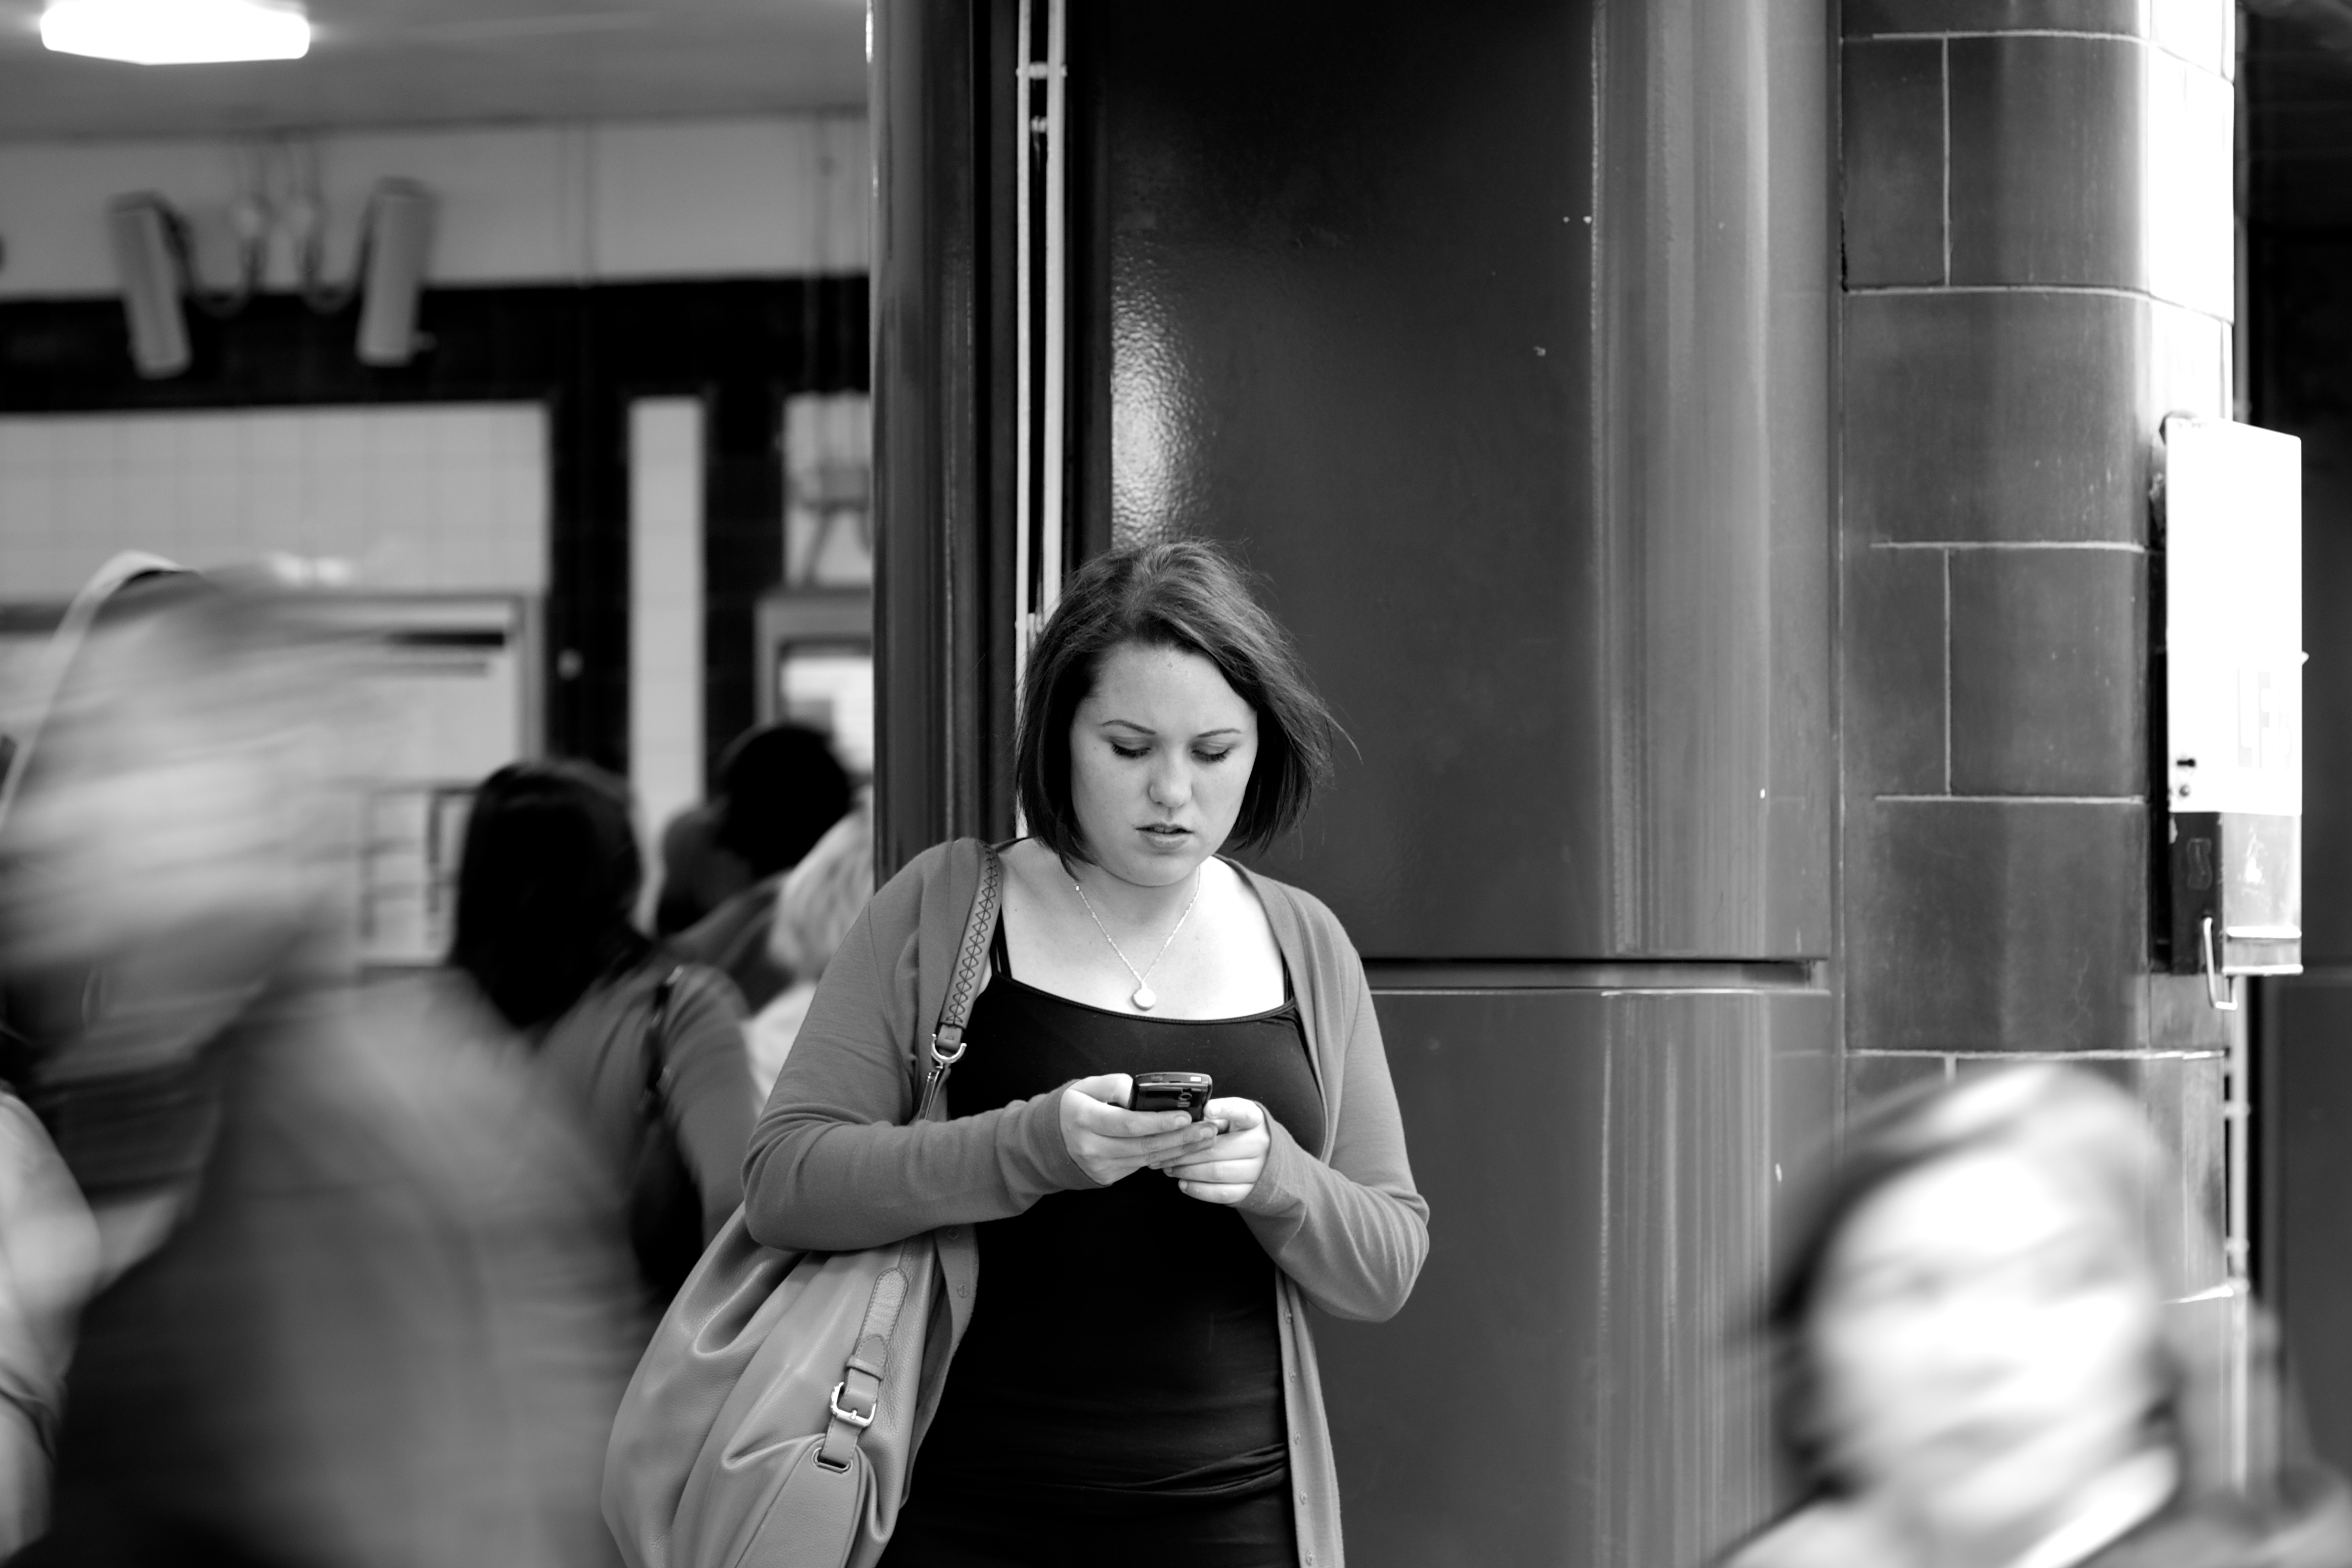
man, blur, black and white, people, white, photography, black, monochrome, streetphotography, bw, blackwhite, london, candid, photograph, sony, tamron, 90mm, a700, coventgarden, monochrome photography, portrait photography, film noir, human positions